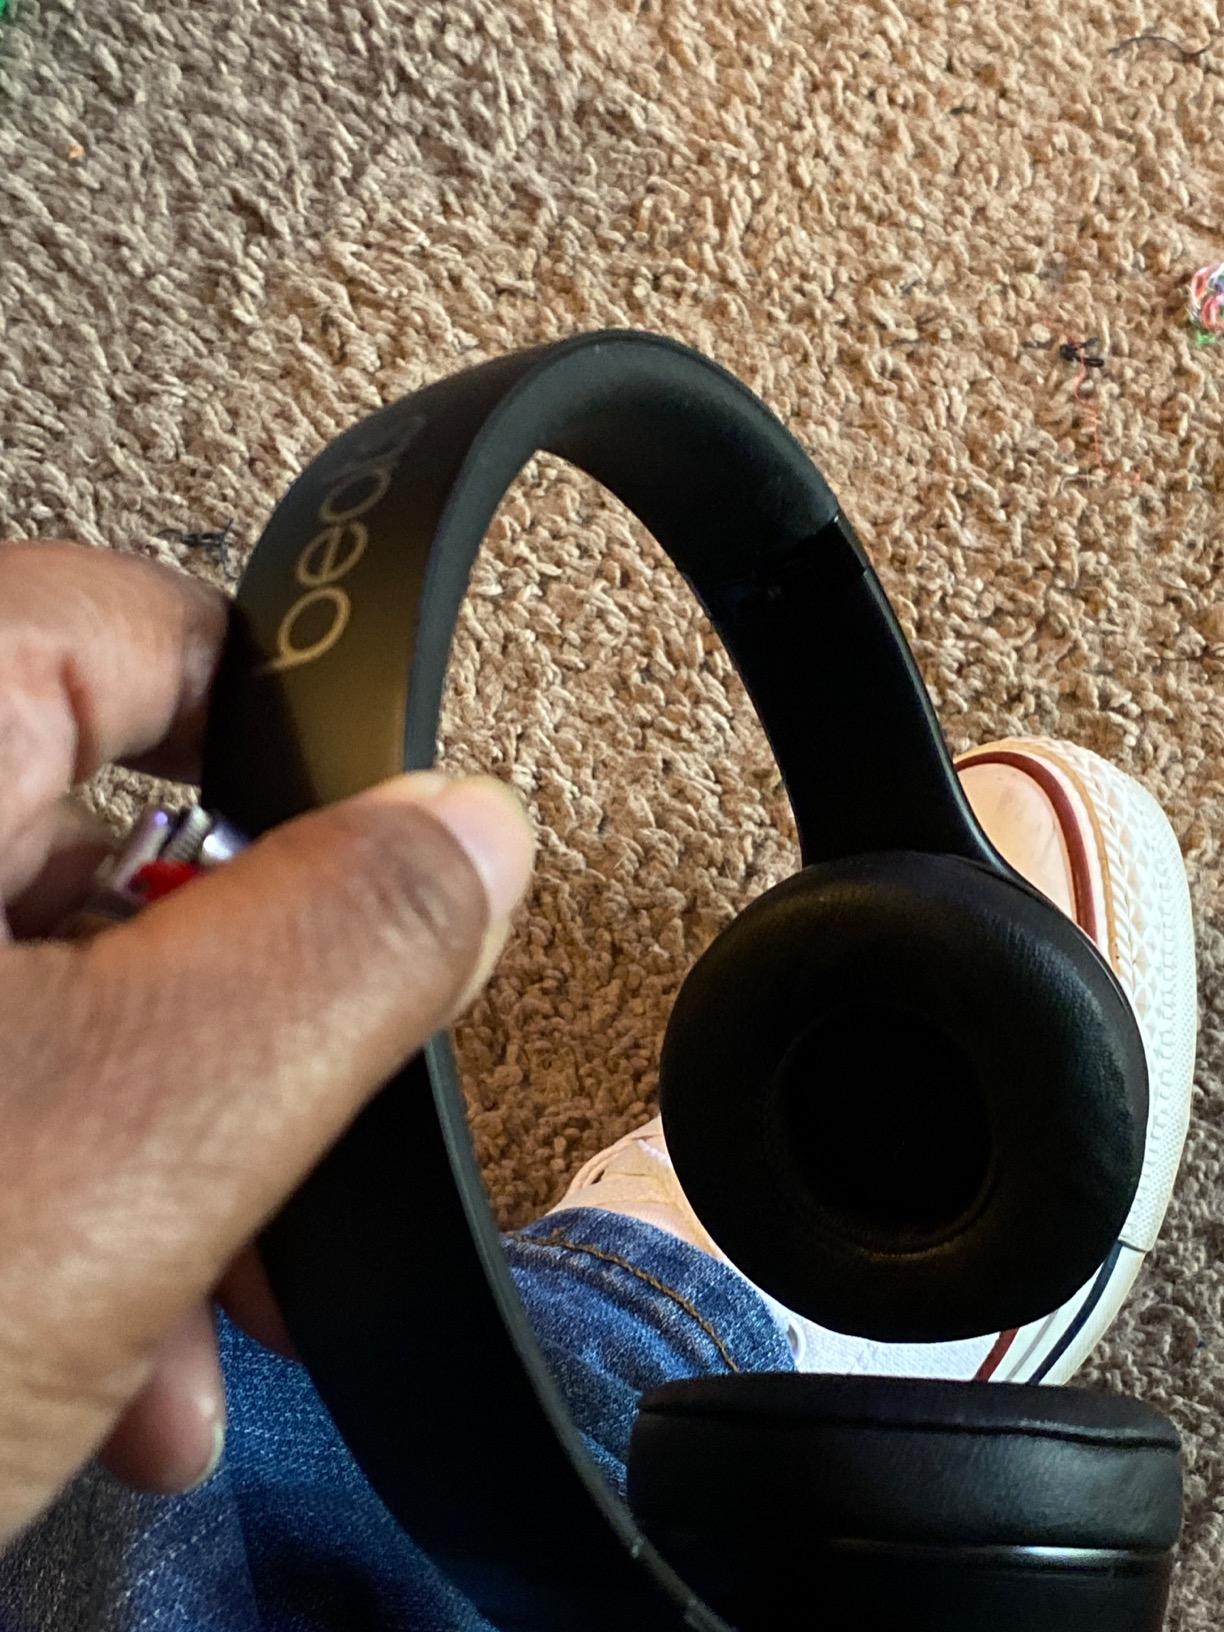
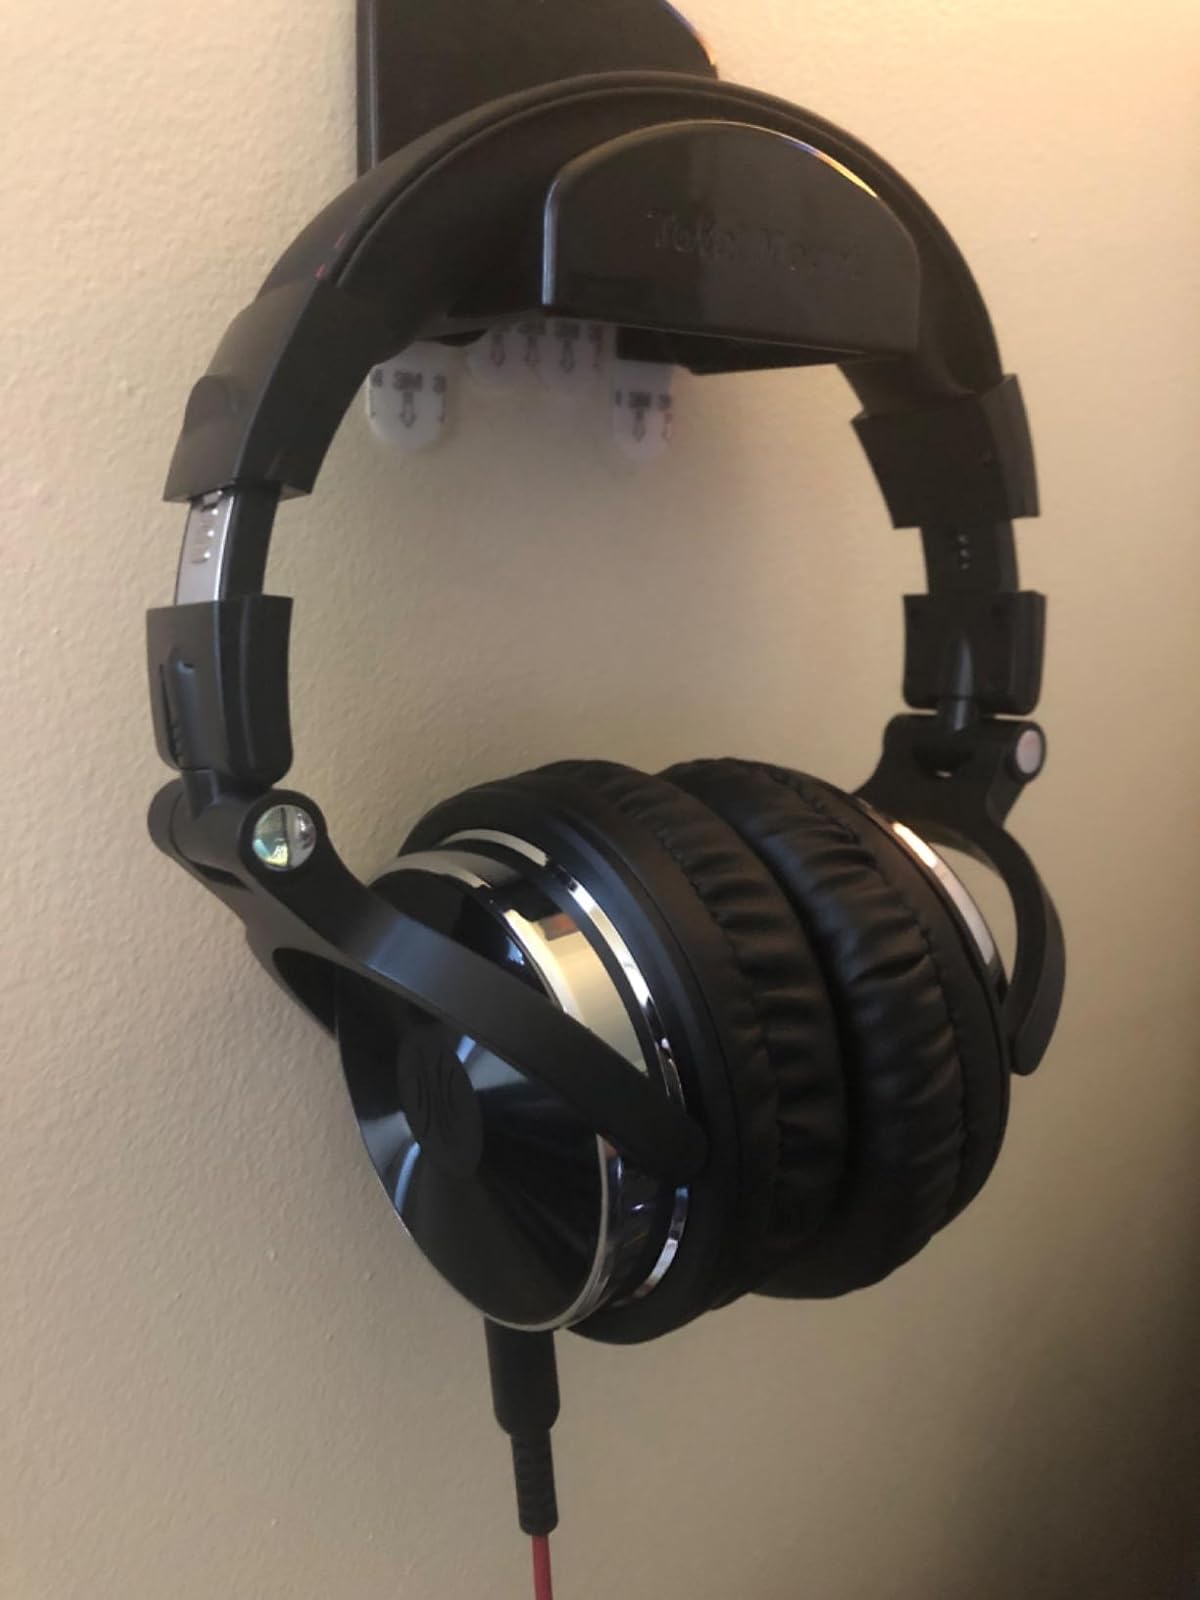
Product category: headphones
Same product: no